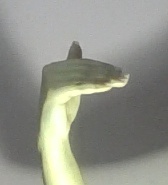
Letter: khaa